U.S. Route 50

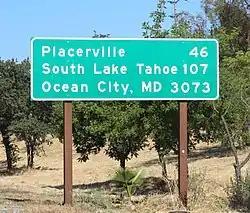
Mileage sign at the western terminus of US 50

US 50 begins as a major freeway at its junction with Interstate 80 in West Sacramento and continues into Sacramento. The portion of US 50 west of and including its interchange with California's State Highway 99 in Sacramento is also designated, but not signed as, Interstate 305. The signage along this portion of the highway indicates Business Loop I-80 and a portion of the way (2 miles/3.33 km) as California State Highway 99. From Sacramento, the highway heads eastward as the William Alexander Leidesdorff, Jr. Memorial Highway, continuing as a freeway to the Gold Country foothills, then following the American River up the Sierra Nevada as a conventional highway, until cresting the Sierras at Echo Summit and descending to Lake Tahoe, where the highway enters Nevada. In Nevada, the highway crosses a series of north–south running mountain ranges that break up the Nevada desert which are called Basin and Range. East of Carson City, the road enters the heart of the Great Basin, passing by few communities and minimal services, giving it the name "Loneliest Road in America" until reaching Utah.